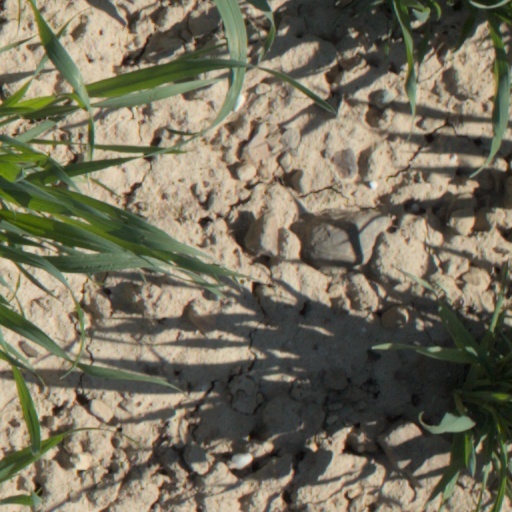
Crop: wheat